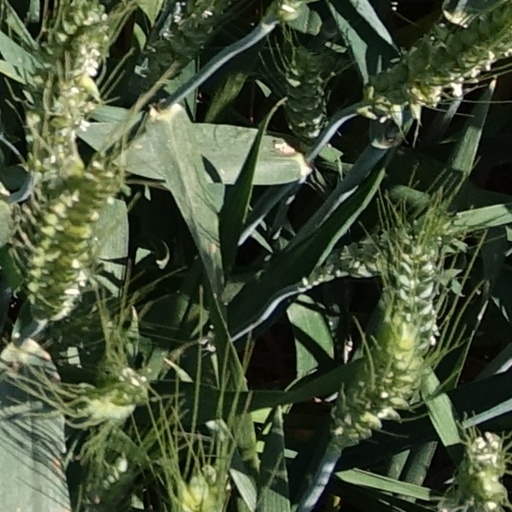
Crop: wheat